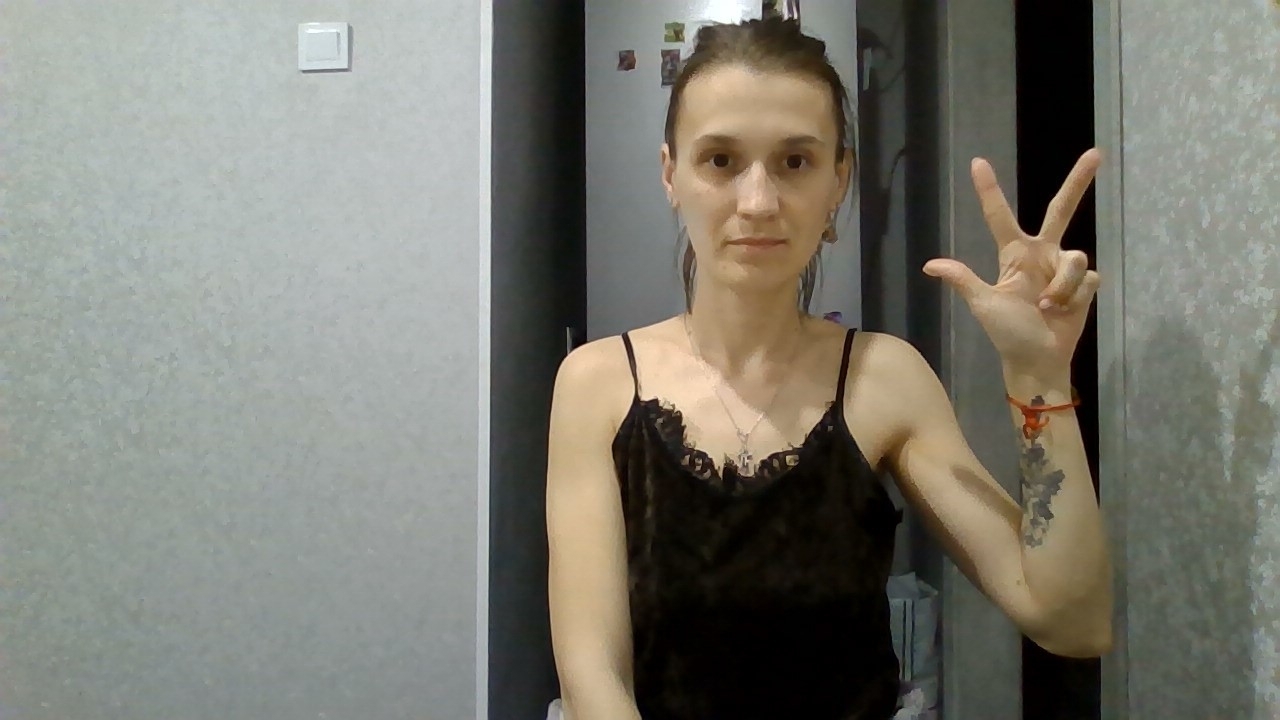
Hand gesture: three2